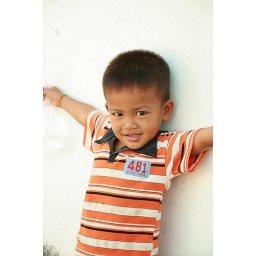
boy against a wall